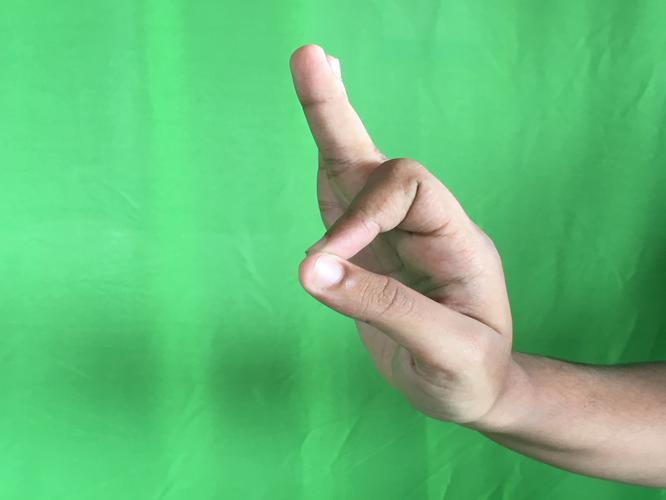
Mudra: Aralam
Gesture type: single_hand